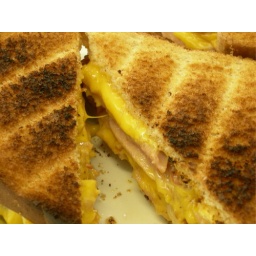
Baked ham, Kirkland sliced yellow cheese on wheat bread, toasted in a toaster oven